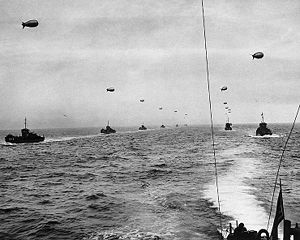
Royal Navys historie / Verdenskrigene, 1914-1945 / Anden Verdenskrig
Landgangsfartøjer krydser den Engelske kanal i 1944.
Royal Navys historie går tilbage til det 9. århundrede. Den Royal Navy som vi kender i dag blev formelt etableret i 1660 efter Karl 2. af Englands tilbagekomst til tronen. I 1707 blev Royal Navy underlagt Storbritannien efter unionen af kronerne mellem England og Skotland og blev sammenlagt med den noget mindre Royal Scots Navy.